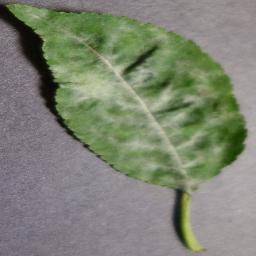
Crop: cherry
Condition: (including_sour)_powdery_mildew